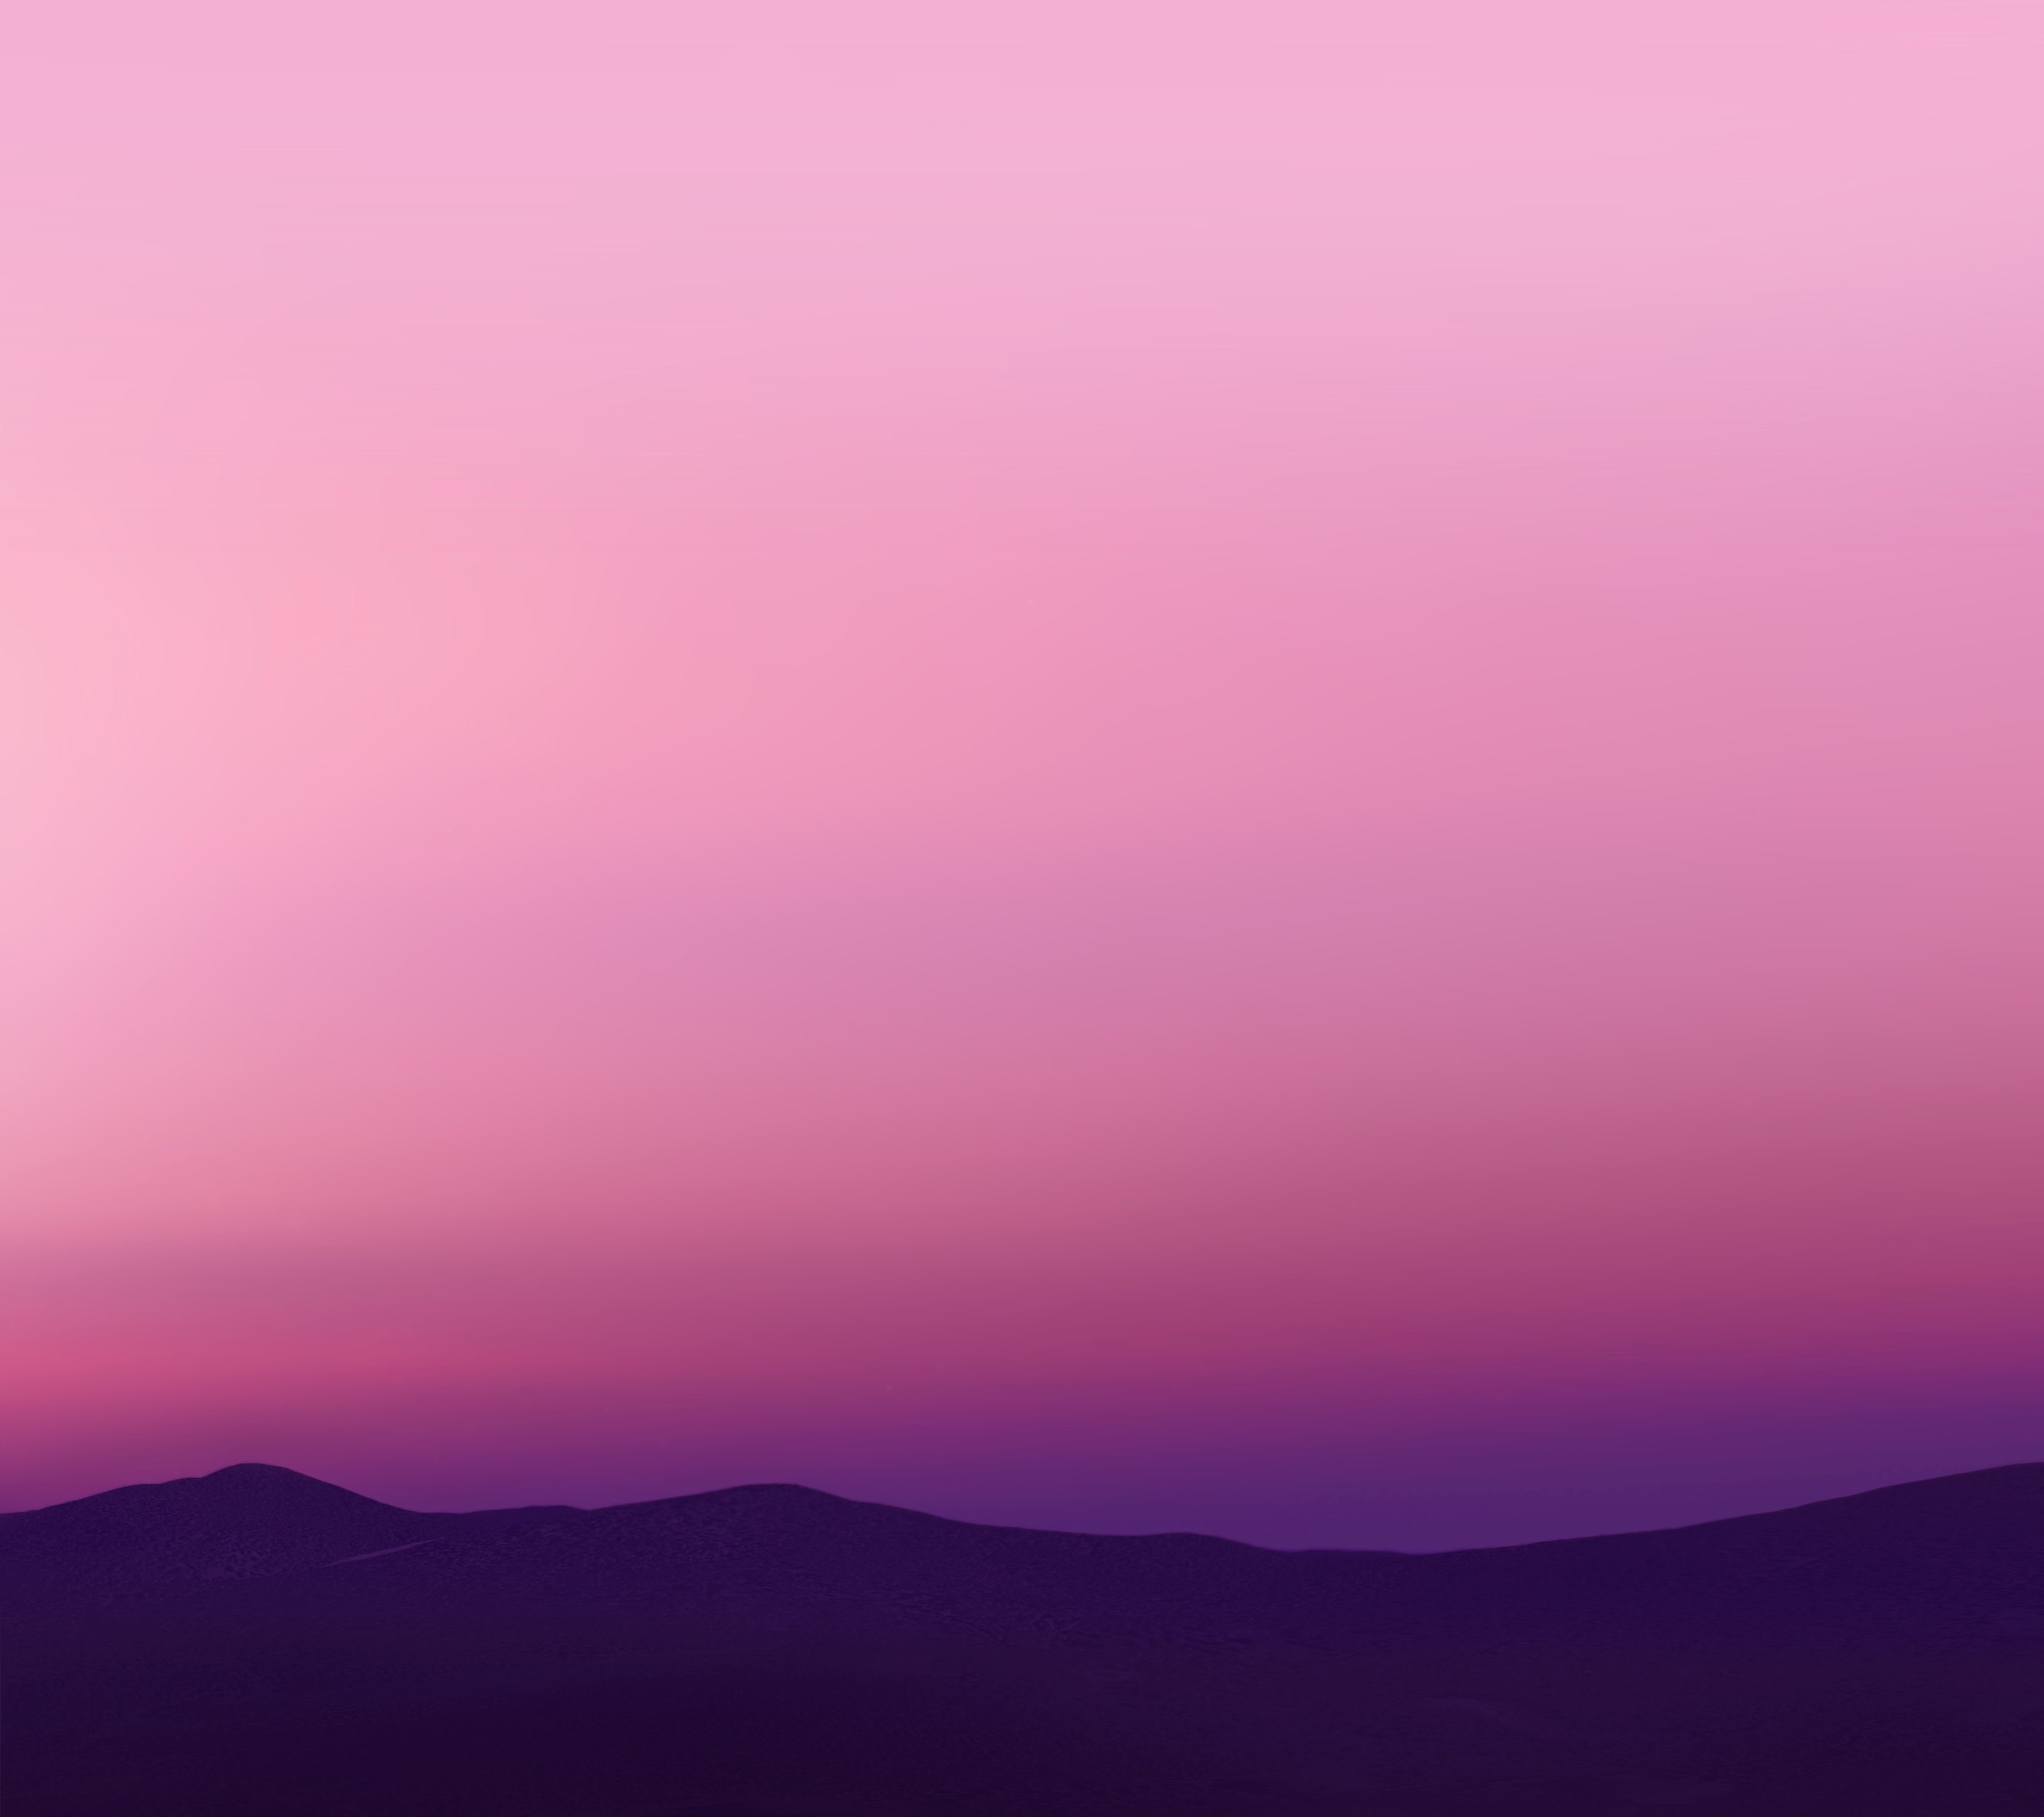
horizon, sky, fog, sunrise, sunset, morning, dawn, atmosphere, dusk, afterglow, atmospheric phenomenon, red sky at morning